Palazzo Barbarigo Minotto

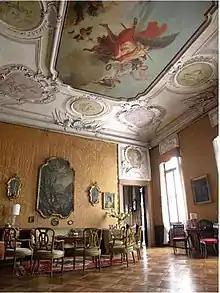
The so-called "Tiepolo's Room", almost entirely decorated by the Venetian Master.

The palace is actually formed by two different buildings, merged in the 17th century. The ancient part, a 15th-century Venetian-Gothic architecture featuring 12th century Byzantine friezes, was originally known as Palazzo Minotto; the newer part, Palazzo Barbarigo, was built in the 17th century.